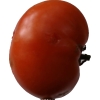
Label: tomato